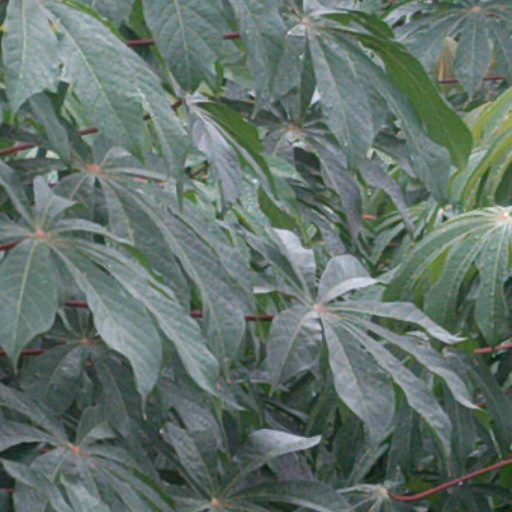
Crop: cassava